Shai Abuhatsira

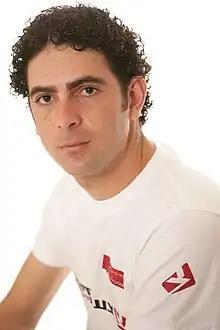
Abuhatsira in 2008

Shai Abuhatsira (born July 19, 1980) is an Israeli public servant. He served as a deputy Mayor of Haifa between 2011 and 2018. Abuhatsira is the youngest to ever serve in this position.